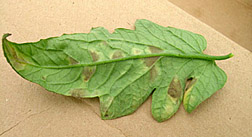
Label: Tomato mold leaf
Plant: Tomato
Condition: mold